2021 World Snooker Championship

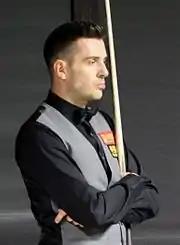
Mark Selby won his fourth world title with an 18–15 victory over Shaun Murphy in the final.

The final was played on 2 and 3 May as the best of 35 frames held over four sessions, between Mark Selby and Shaun Murphy. Both players had won the World Championship previously. Murphy was appearing in his fourth final, having won the title in 2005, and been runner-up in 2009 and 2015; Selby was playing in his fifth final, having won the event in 2014, 2016, and 2017, and been runner-up in 2007. The two players shared the same coach, Chris Henry.